United States Post Office and Customs House (Atlanta)

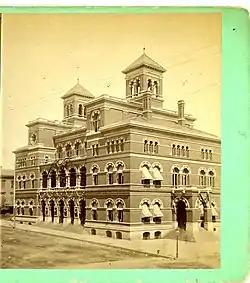

The U.S Post Office and Customs House in Atlanta (also Atlanta's City Hall from 1910 to 1930) was a landmark building located on Marietta Street, occupying the block bounded by Marietta, Fairlie, Walton and Forsyth streets in the Fairlie-Poplar district of Downtown Atlanta. The building opened in 1878. In 1910 the City acquired the building and it was used as the Atlanta City Hall until 1930, after which it was razed. The lot was rebuilt in 1958 as the Fulton National Bank building, now the 55 Marietta Street building.